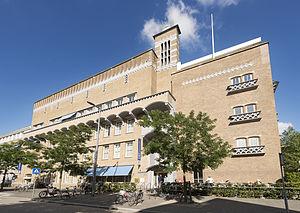
Rotterdam est une commune néerlandaise, située dans la province de Hollande-Méridionale. La population municipale est de 634 660 habitants. Environ 1 424 000 habitent dans son agglomération, qui fait partie de la conurbation de la Randstad. Ses habitants sont les Rotterdamois.